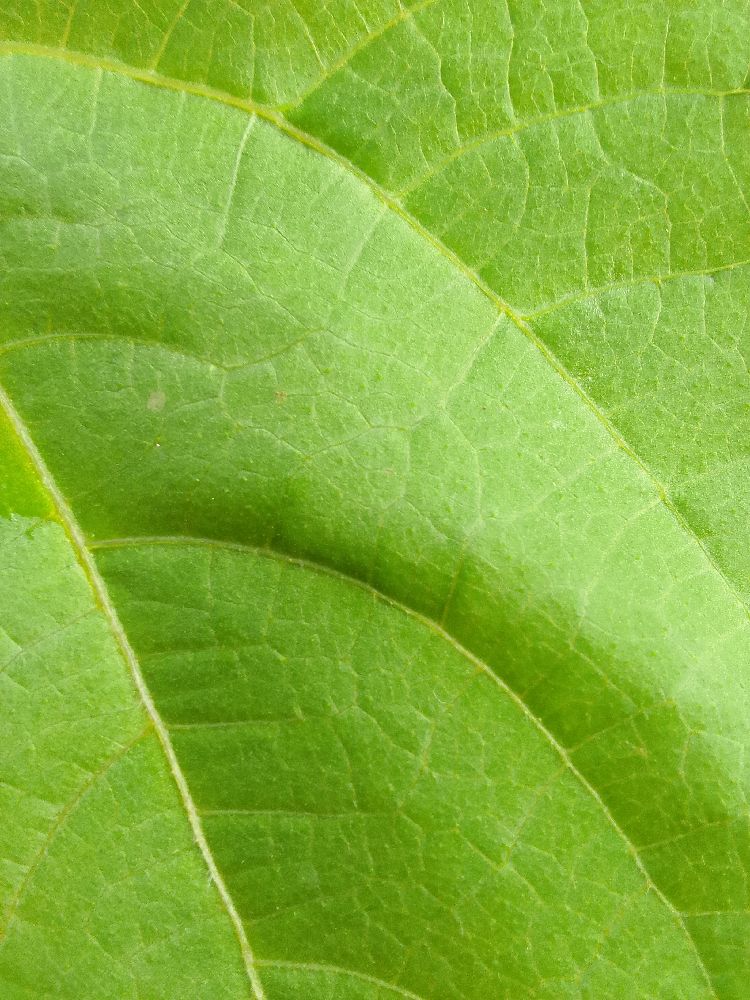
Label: healthy